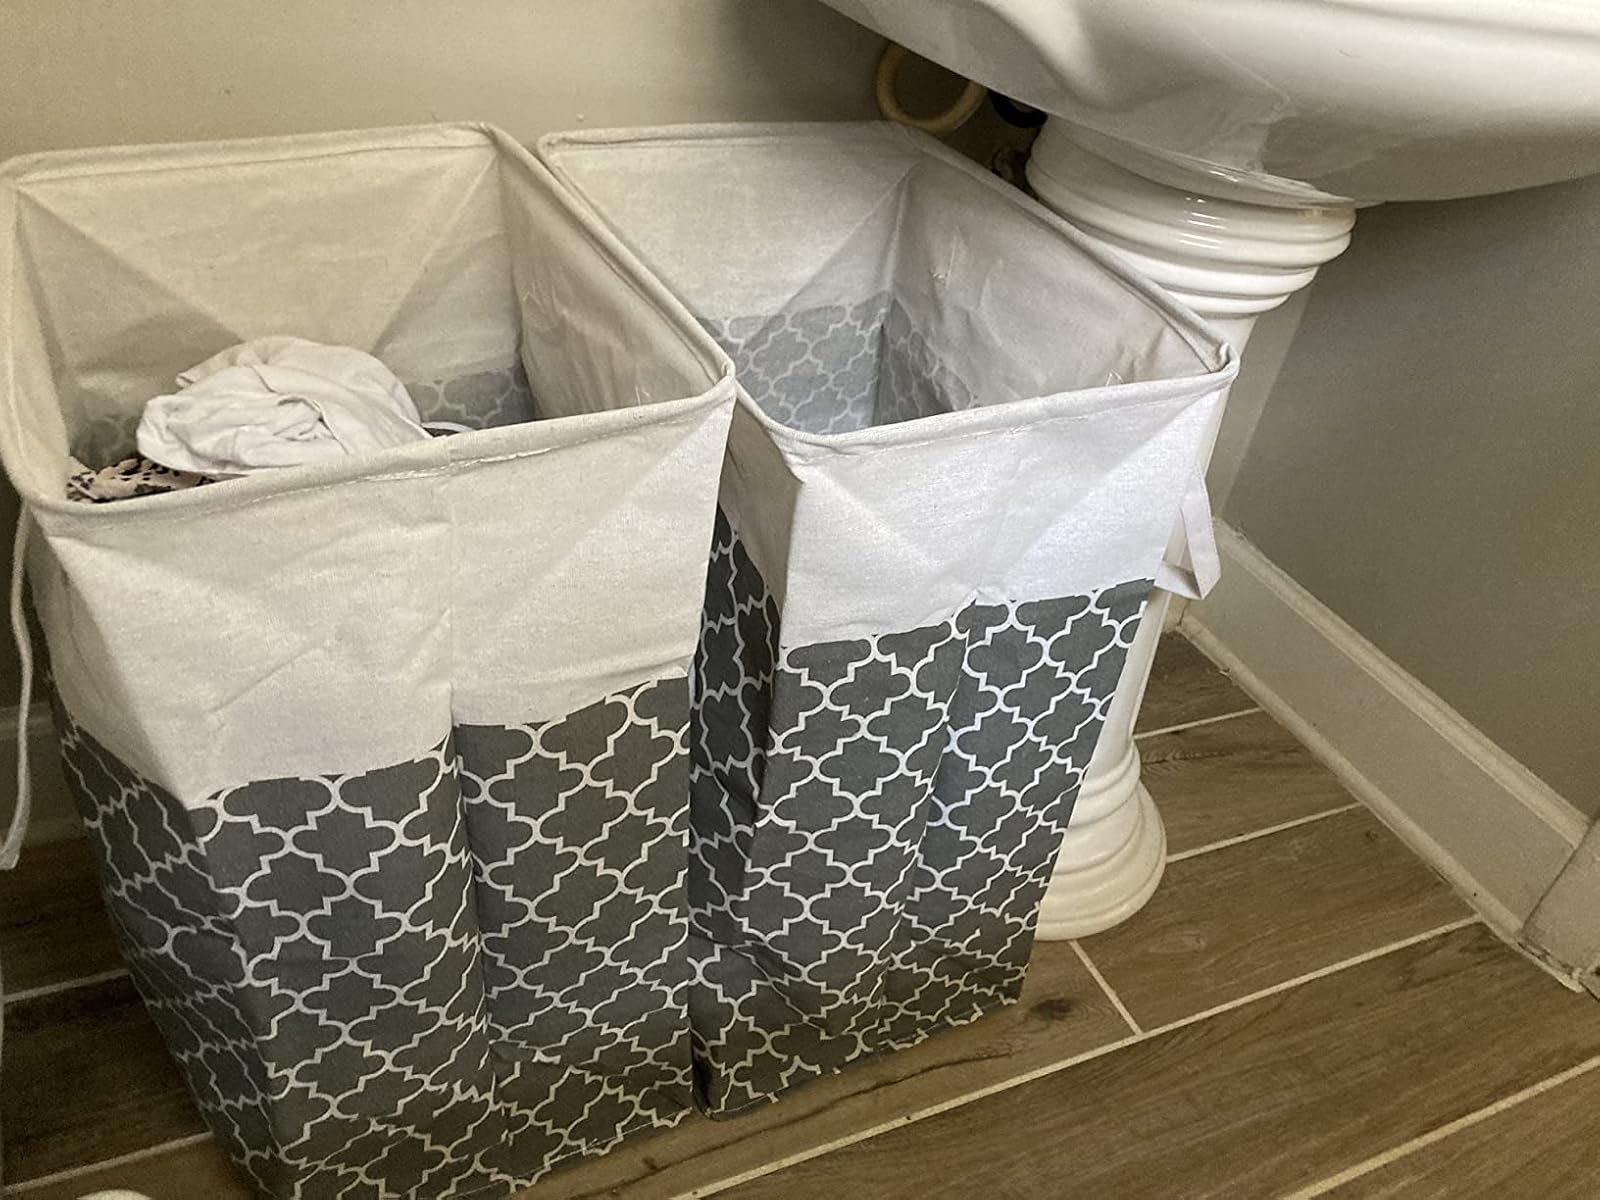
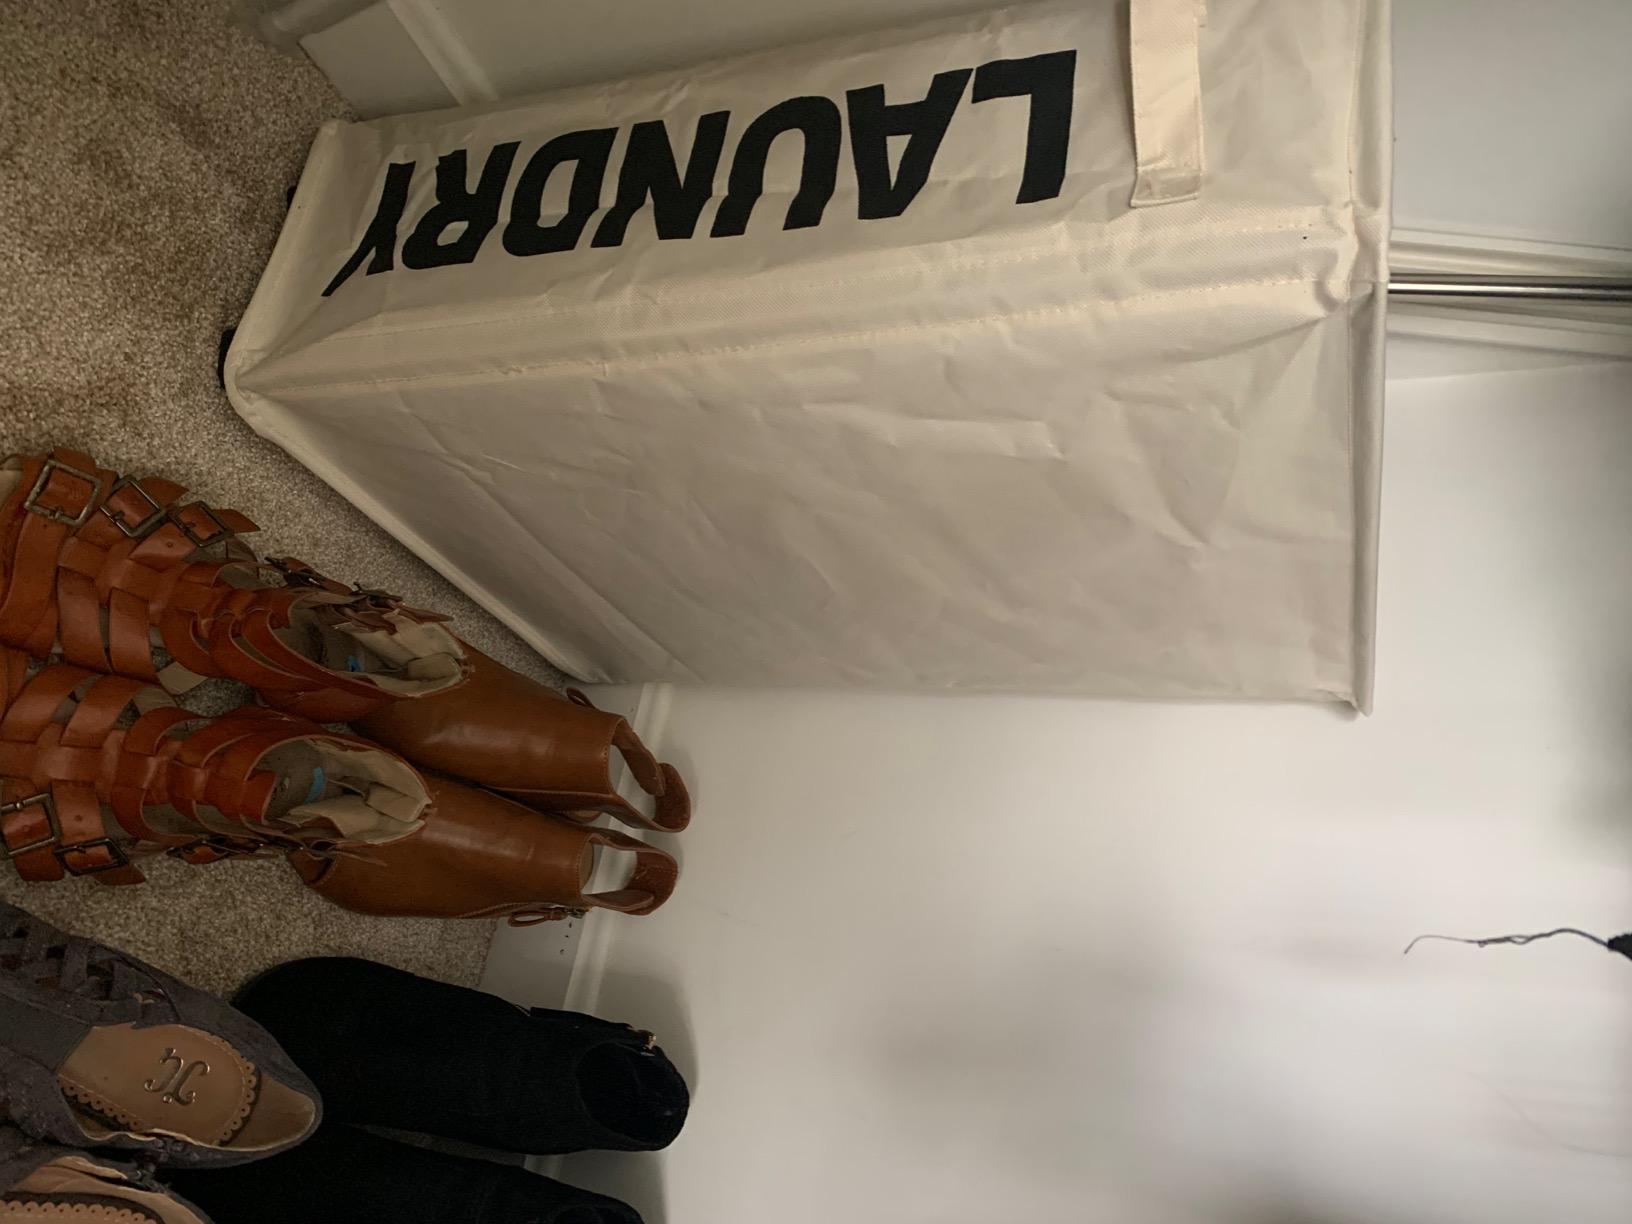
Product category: items_hamper
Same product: no